Auburn Correctional Facility

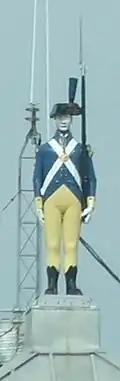
Copper John as he is today

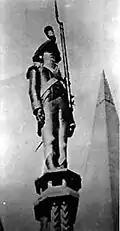
The original Copper John

Copper John is a statue of an American Revolutionary War soldier that stands atop the Auburn Correctional Facility. It has entered the local lexicon as a reference to the prison and aspects of it, for example, getting sent to Auburn Prison is "going to work for Copper John."